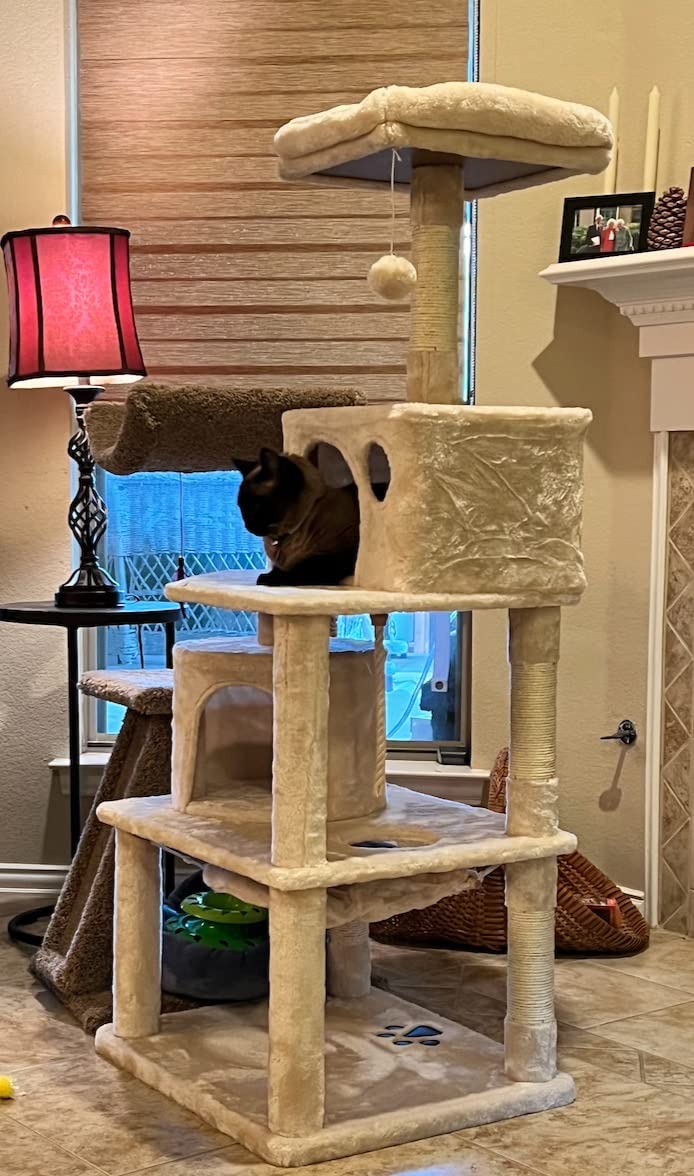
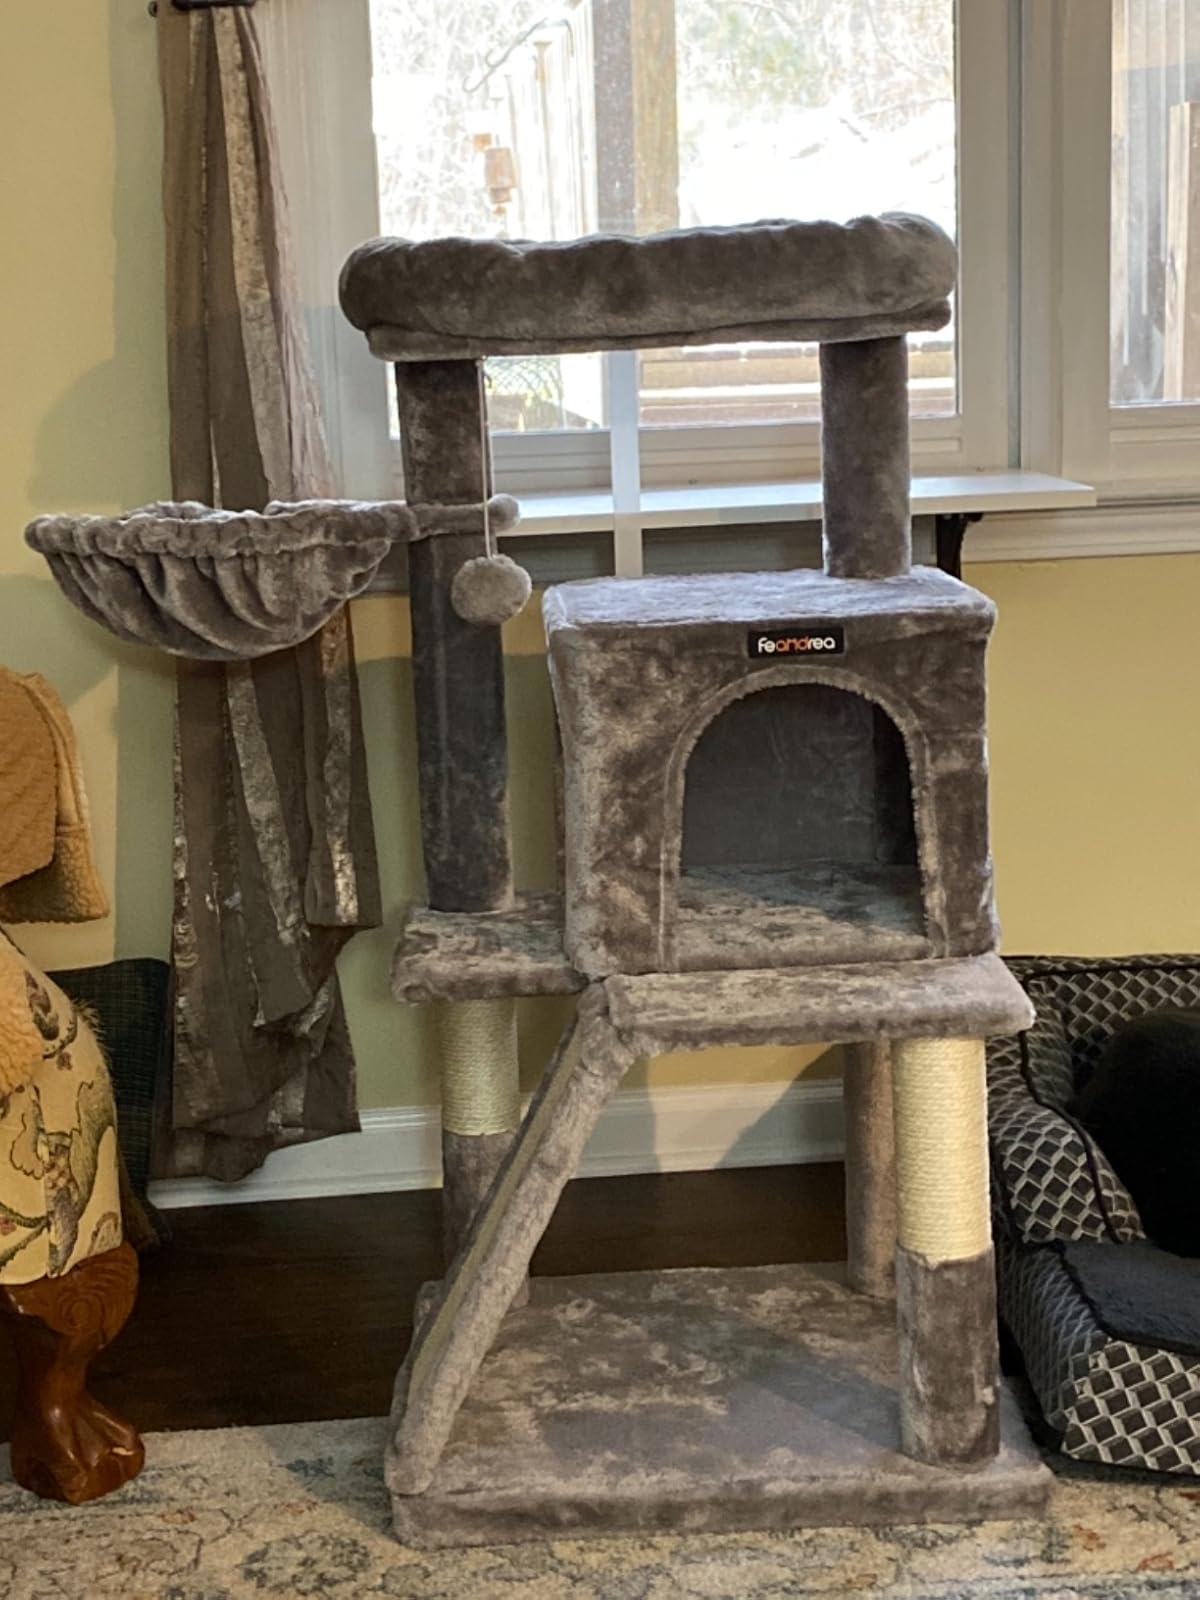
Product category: items_cat tree
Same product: no